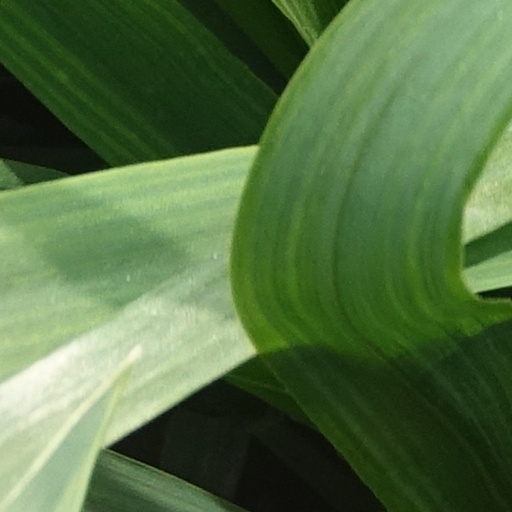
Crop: wheat